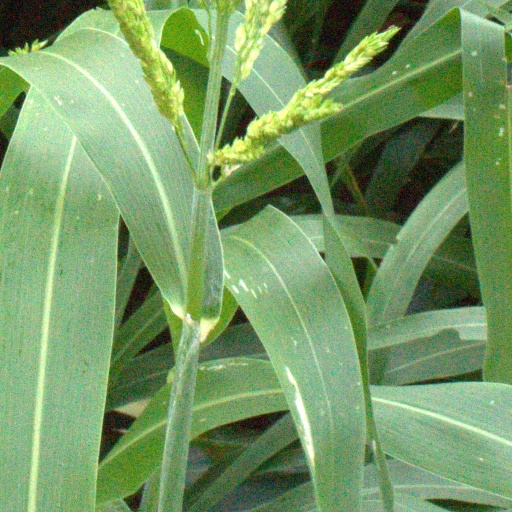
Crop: sorghum